Golden Horseshoe Saloon

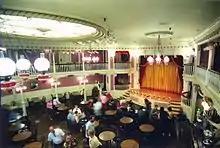
Interior of the Saloon

The interior of the saloon was designed by Harper Goff, the same person who designed a saloon set for the movie "Calamity Jane" starring Doris Day. Goff was already working on designing exteriors for buildings on Main Street, USA when asked to work on this project.